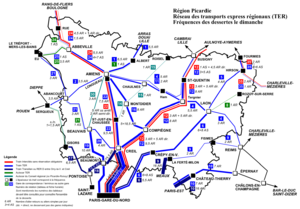
TER Picardie, fréquence de la desserte le dimanche, horaire annuel 2012.
Le TER Picardie est le réseau de lignes TER de l'ancienne région administrative Picardie.